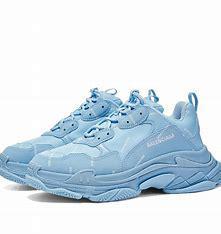
Brand: Balenciaga
Model: Triple S